2022 Winter Olympics

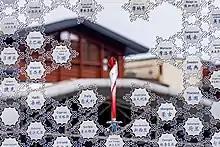
A torch serves as the cauldron in Yanqing

The torch relay started on 18 October 2021 in Greece. On 20 October 2021, it was announced that the local leg would start on 2 February and end on 4 February 2022 during the Opening Ceremonies. The local leg only visited two cities: Beijing and Zhangjiakou. Activists staged a protest at the Olympic torch lighting ceremony in Greece.